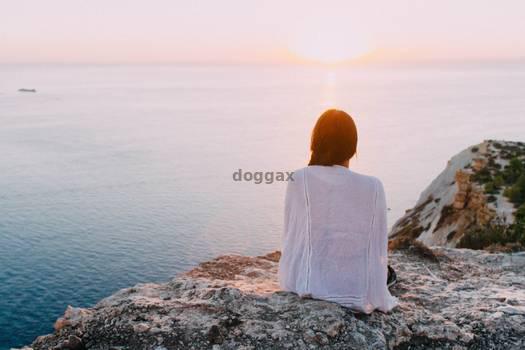
Label: Watermark